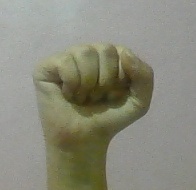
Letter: saad